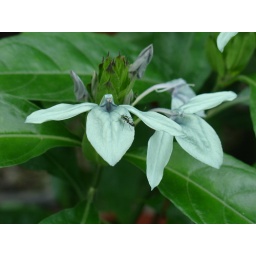
Ecbolium Viride - the plant that has flowers with an unusual shade of colour.Seen at a nursery in Sg.Buloh.